LW6/8

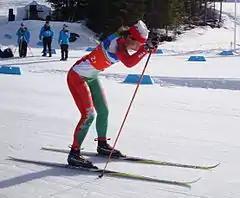
LW6/8 Belarusian cross-country skier Larysa Varona at the 2010 Winter Paralympic Games in Whistler Olympic Park, British Columbia

This classification is used in para-alpine and para-Nordic standing skiing, where LW stands for Locomotor Winter. Designed for people with an upper extremity issue, a skier may be classified as LW6/8 if they have paralysis, motor paresis affecting one arm, or a single upper arm amputation.